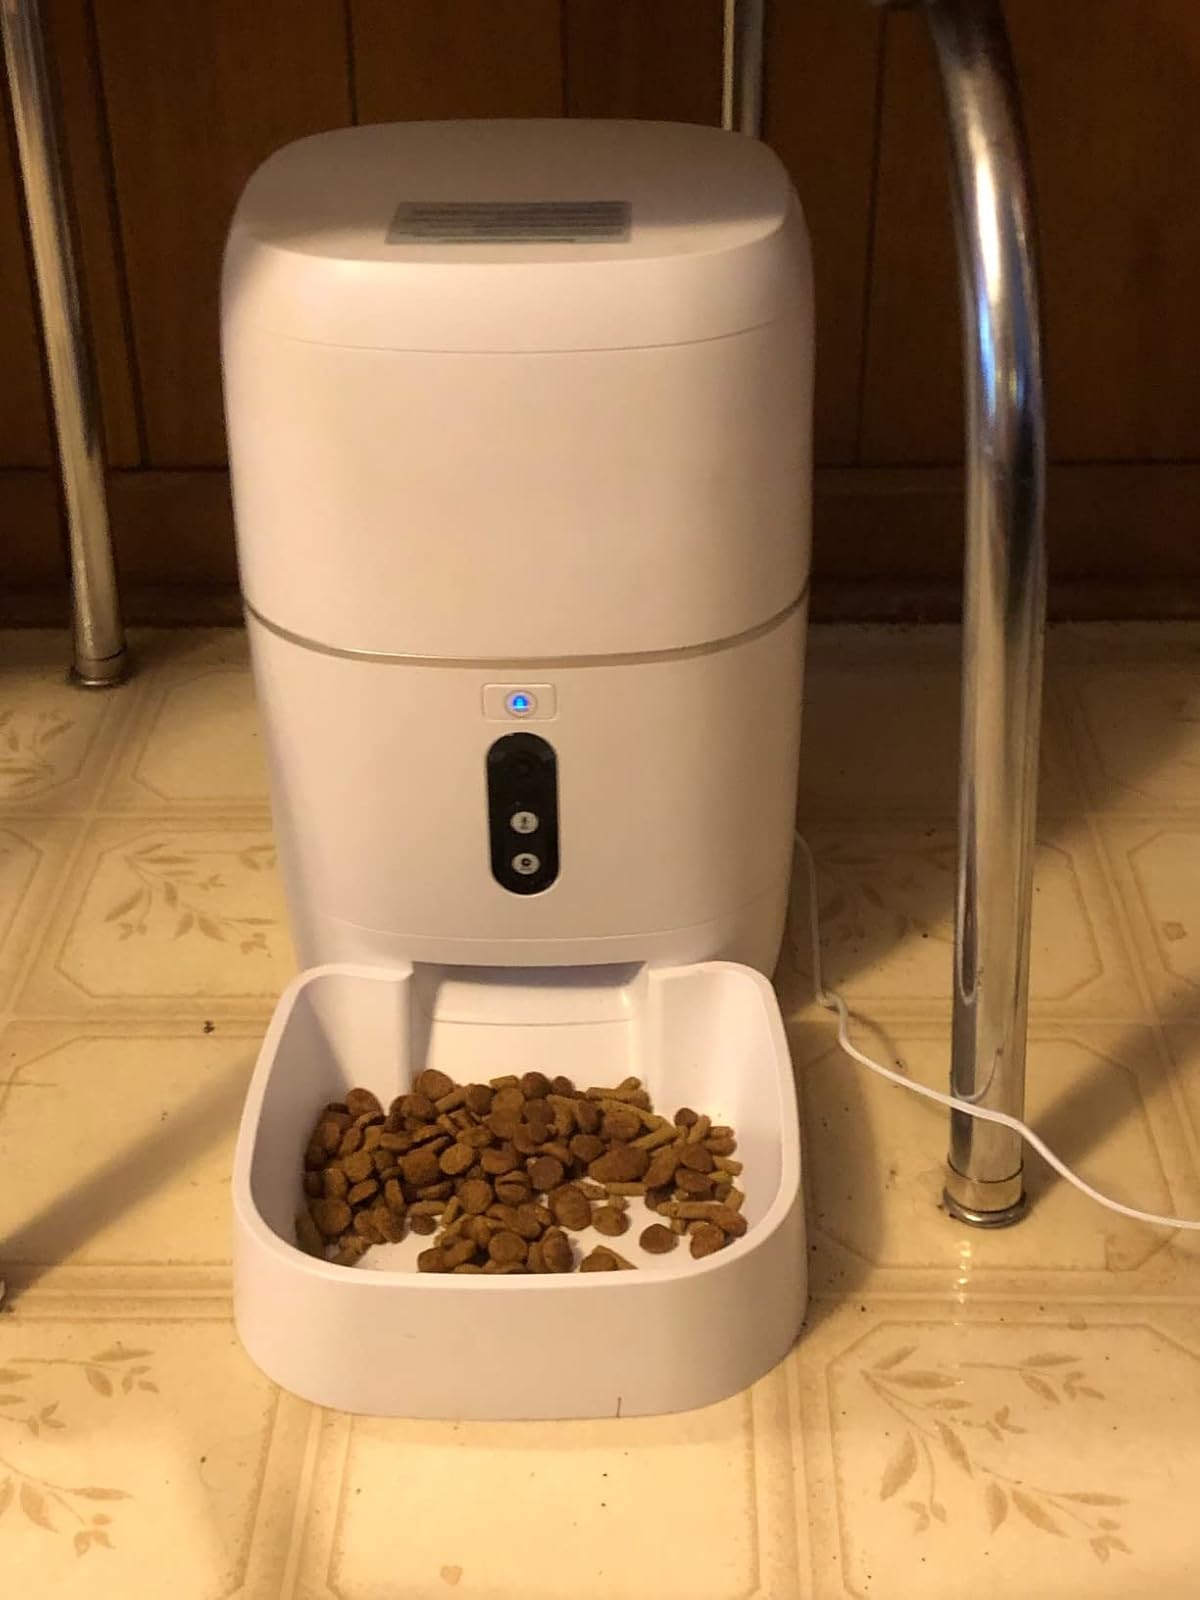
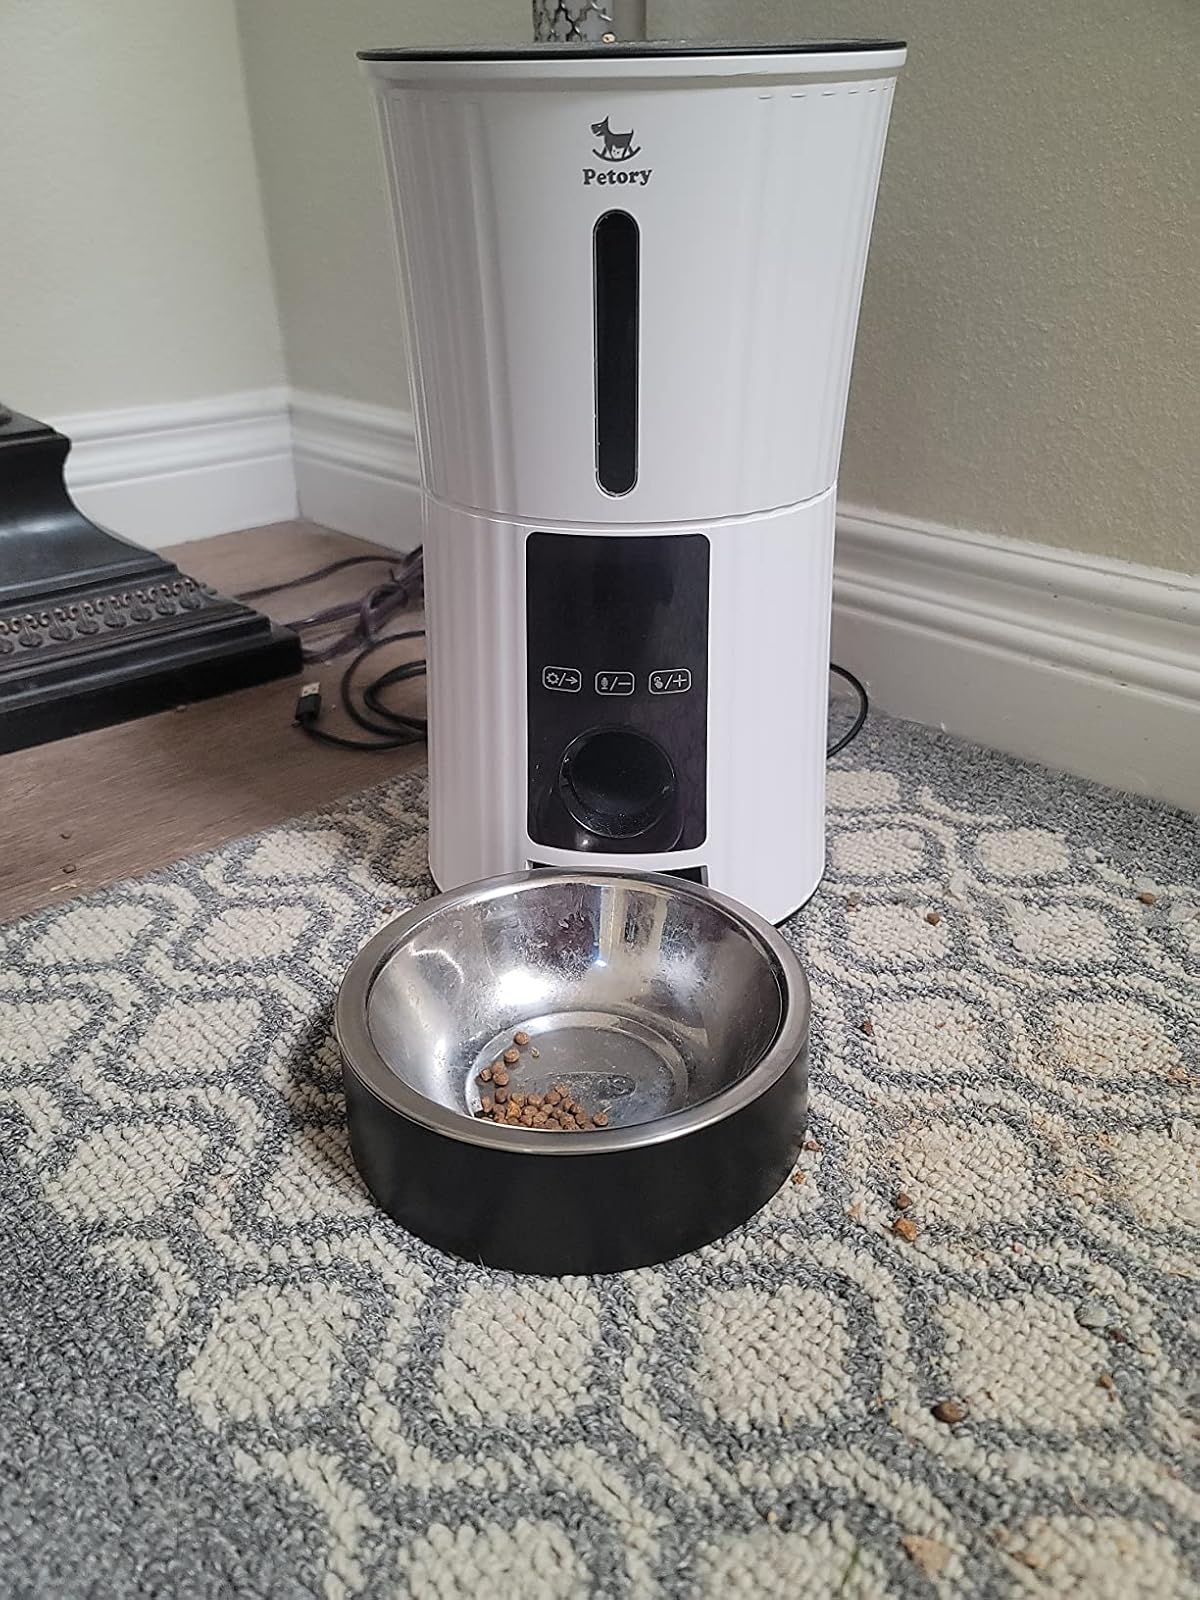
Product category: items_feeder
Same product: no